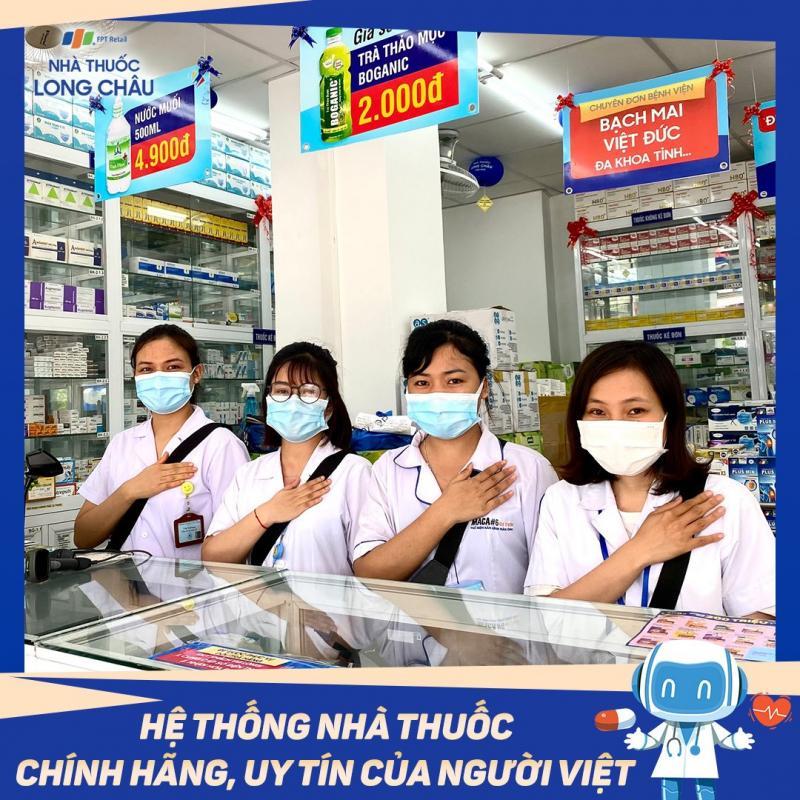
có ba người phụ nữ đang đeo khẩu trang màu xanh dương